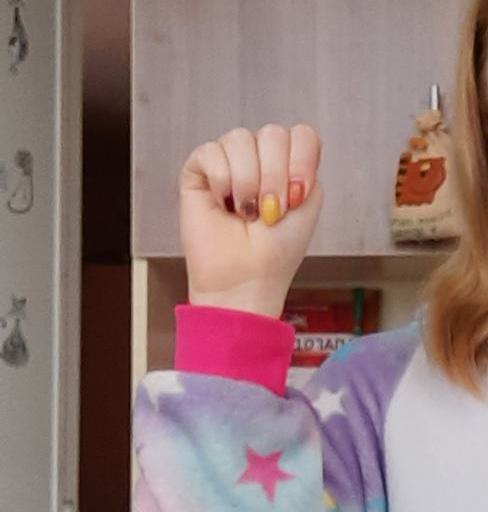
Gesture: fist